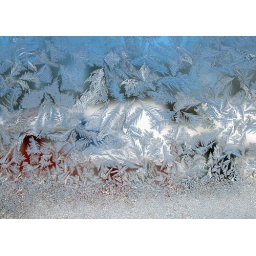
Frost covered storm window on my house in La Crosse, Wisconsin. The temperature at the time was 12-degrees.